Spyker Cars

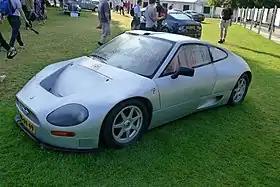
The earlier Spyker Silvestris V8

In 1999, the reborn company was founded by Victor Muller and Maarten de Bruijn, and since 2000, Spyker has been building sports cars like the C8 Spyder and the C8 Laviolette. Spyker's history of producing aero engines is incorporated in the details in these new cars as well as in the logo. The first car built by de Bruijn was the Spyker Silvestris prototype, which inspired the C8 model.